Iranian Enlightenment

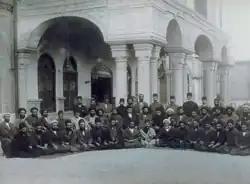
Representatives of the First Majlis

The constitutional movement was formed during the reign of Mozaffar ad-Din Shah and included various strata of the people, businessmen, clerics, peasants and politicians. With the signing of the 1906 constitution by Mozaffar ad-Din Shah, relative freedom of expression was established in Iran. Parliamentary elections were held and the first Majlis began to function. Newspapers and books were published with less censorship, and thinkers no longer saw their lives in danger. With the establishment of the first legislature and the adoption of the constitution, a new round of strife broke out between the proponents of the ancient tradition and the broad front of modernists. In fact, with the victory of the constitutionalist movement, the traditional system was disrupted and the presence of modern concepts was transferred from the realm of thought to the social and political realities of Iran.